Demons of the Mind

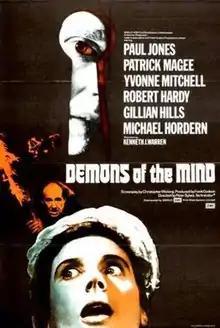
Theatrical release poster

Demons of the Mind is a 1972 British horror film, directed by Peter Sykes and starring Paul Jones, Gillian Hills, Robert Hardy, Patrick Magee, Michael Hordern and Shane Briant. It was produced by Anglo-EMI, Frank Godwin Productions and Hammer Film Productions, and written by Christopher Wicking, based on a story by Frank Godwin.